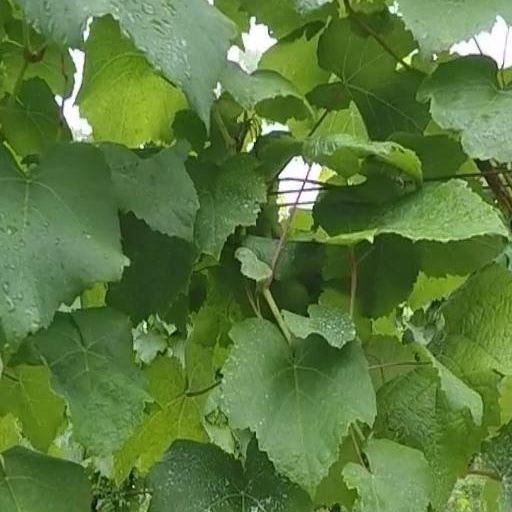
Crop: grape